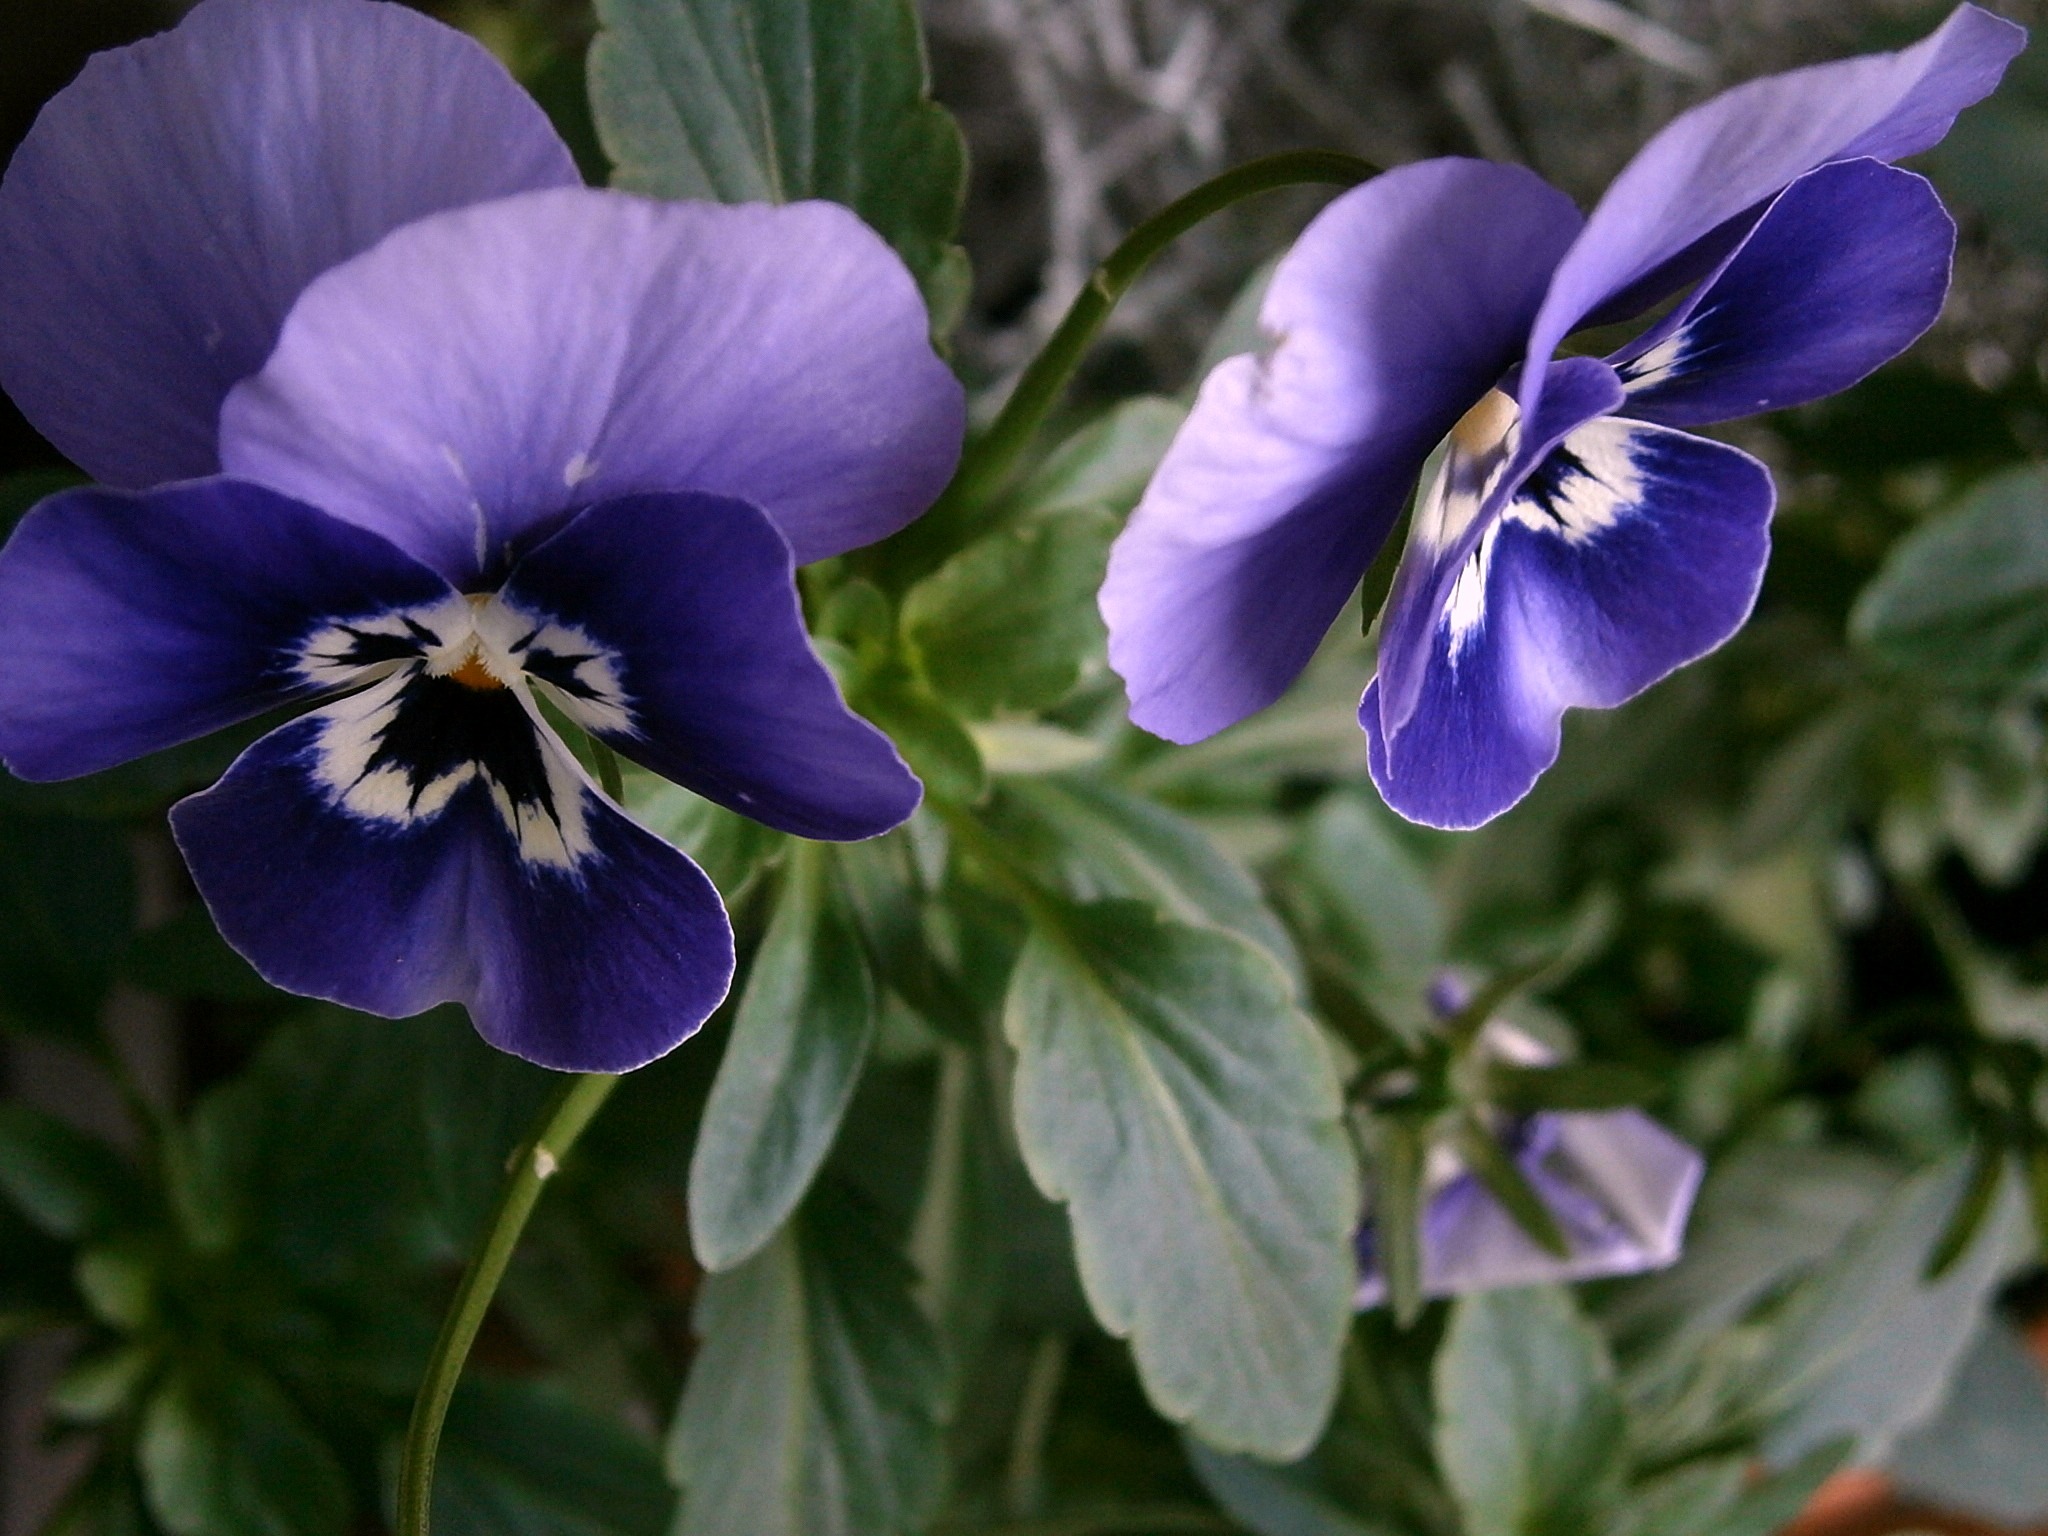
nature, blossom, plant, flower, purple, petal, bloom, stamp, botany, blue, flora, wildflower, violet, beautiful, pretty, viola, macro photography, pansy, flowering plant, blue violet, 400 500, annual plant, land plant, violet family, horn violet, viola cornuta